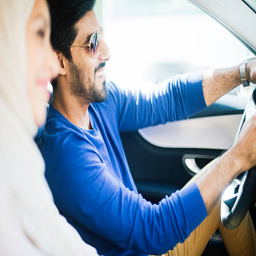
middle eastern couple driving a luxury car